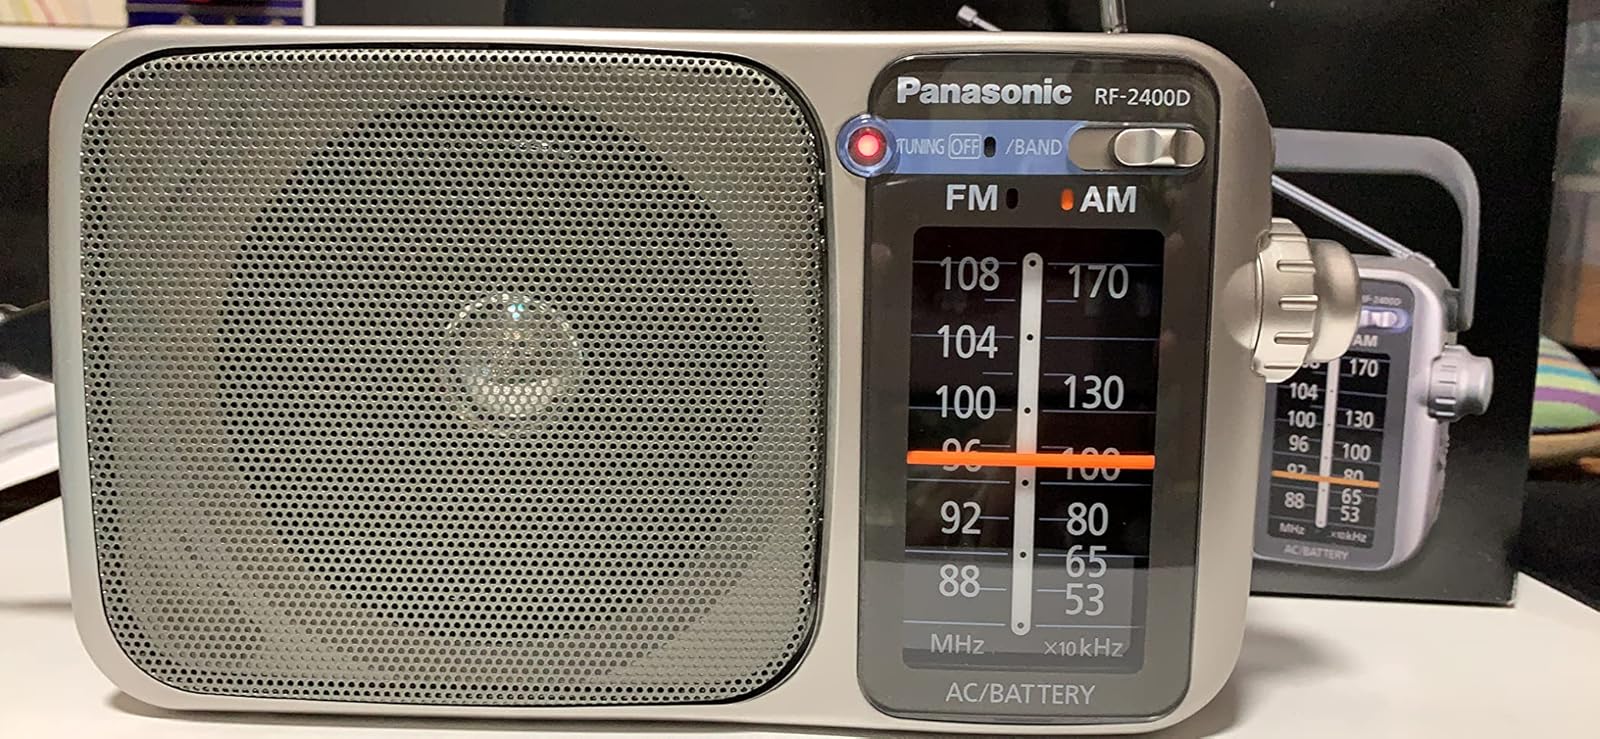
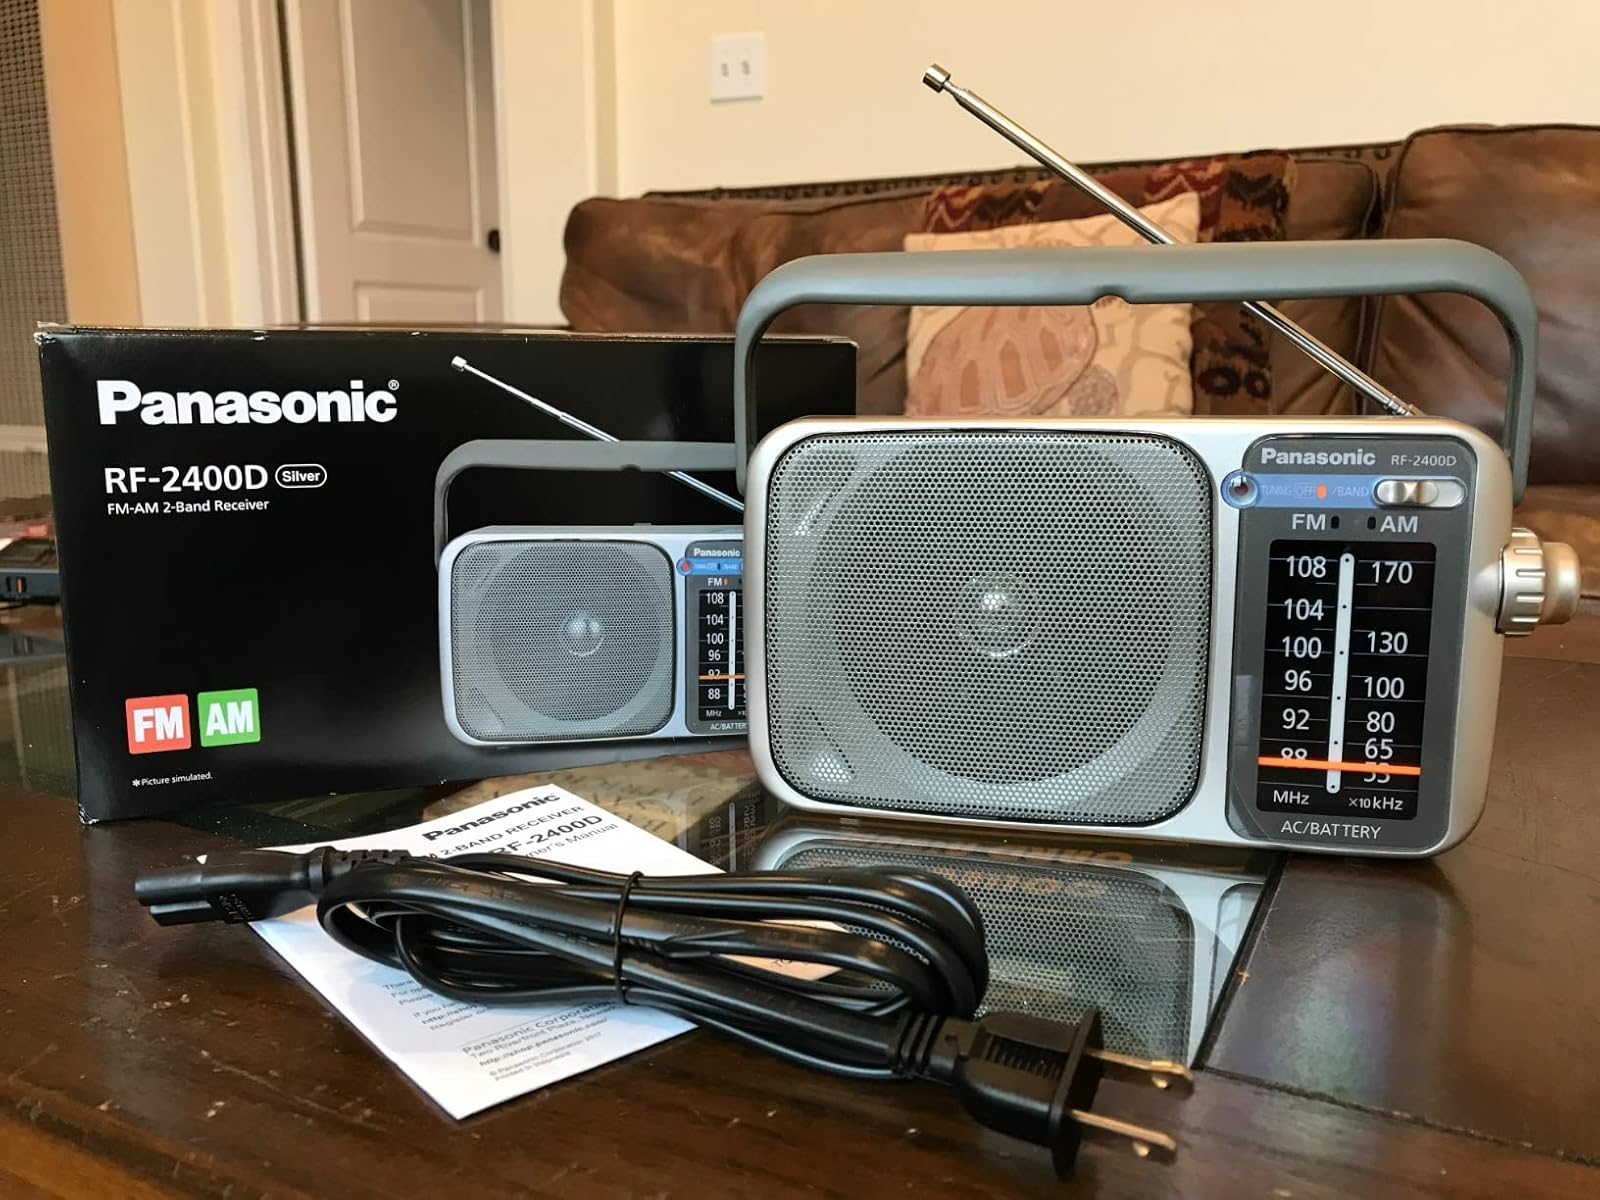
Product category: radio
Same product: yes